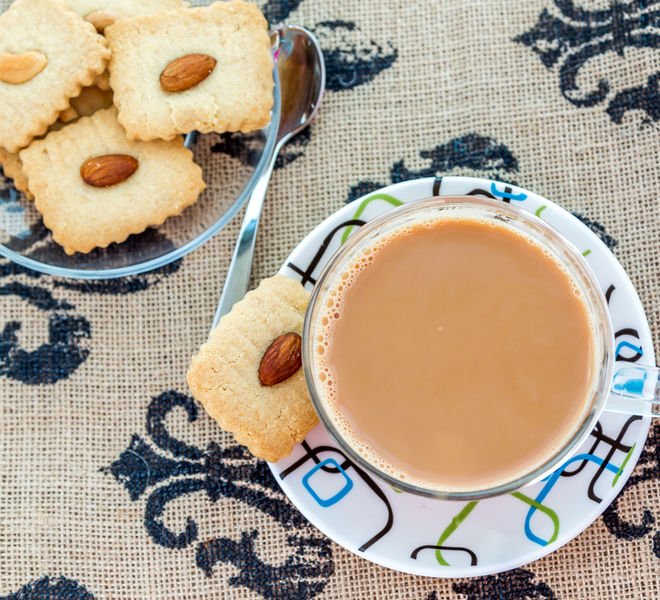
Dish: chai